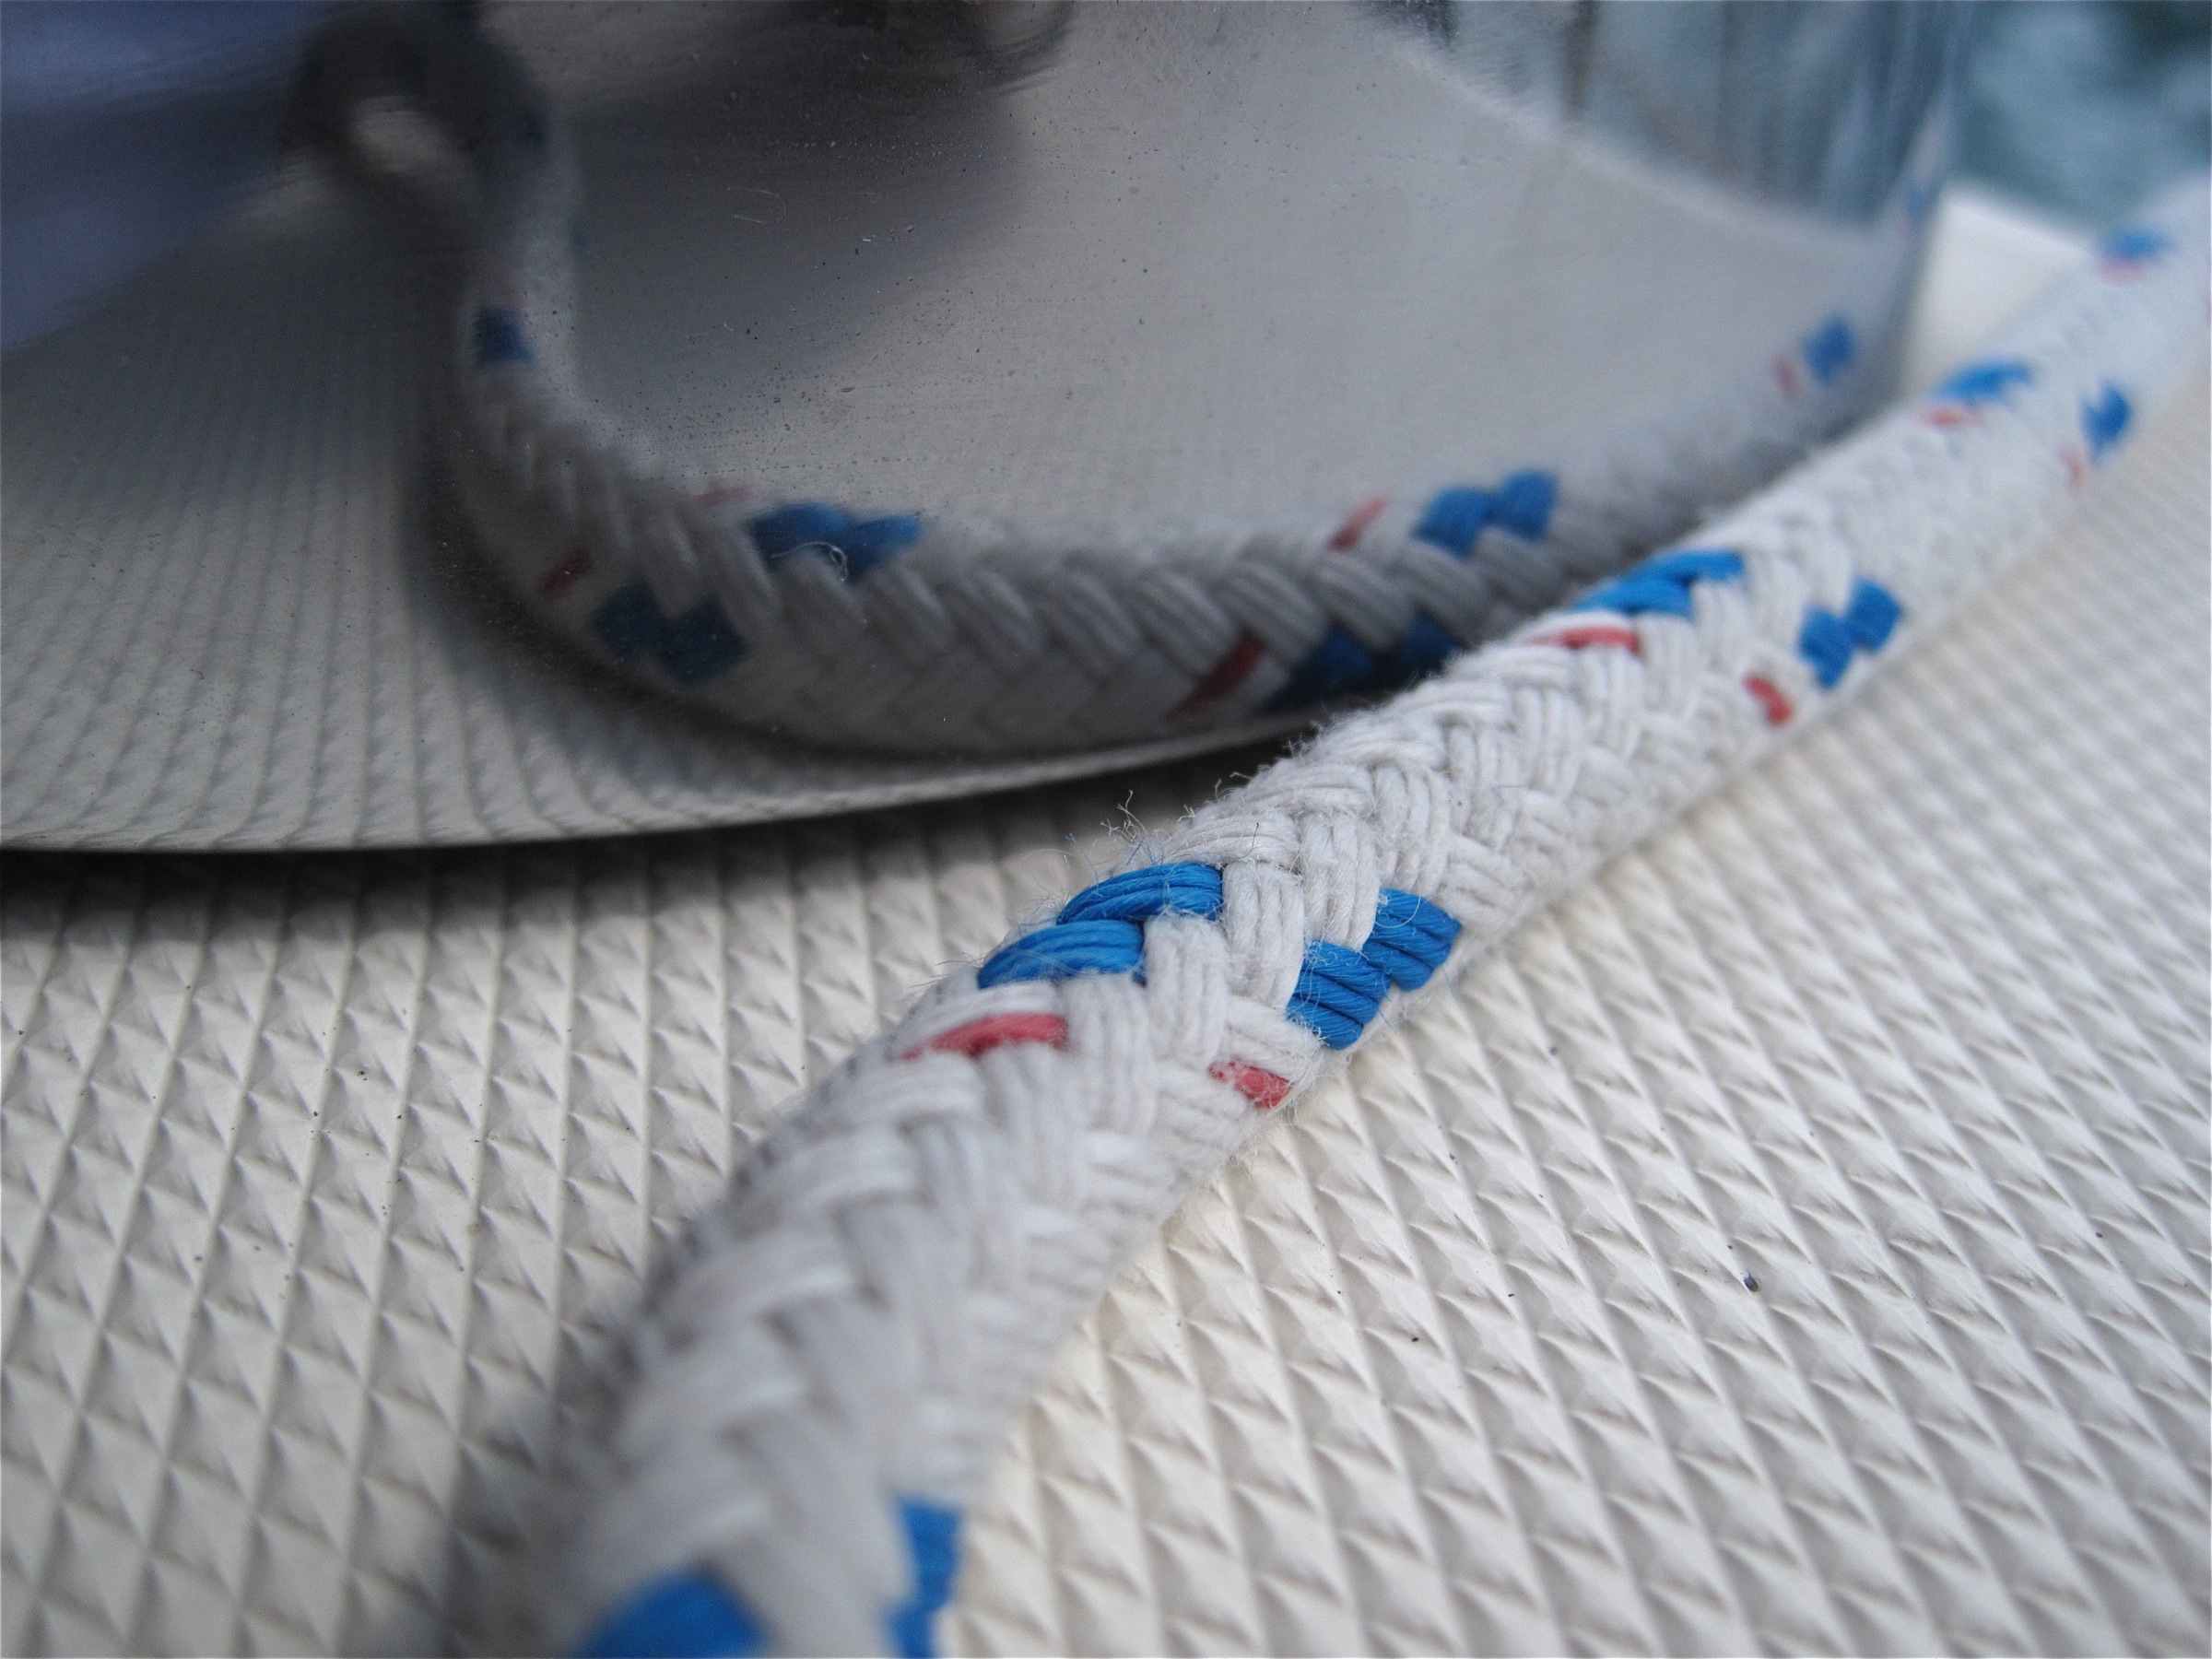
shoe, white, blue, footwear, bahamas